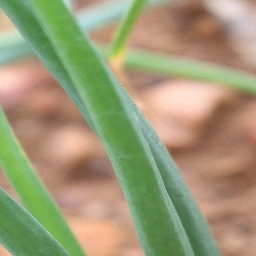
Label: healthy